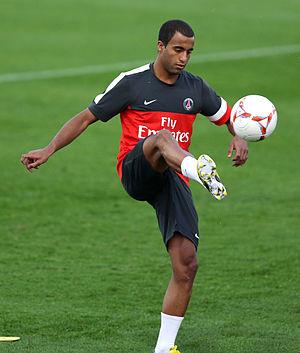
La saison 2013-2014 du Paris Saint-Germain est la 44ᵉ saison de son histoire et la 40ᵉ consécutive du club de la capitale en première division.